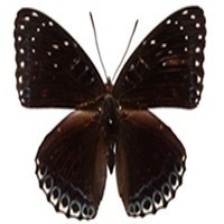
Species: POPINJAY